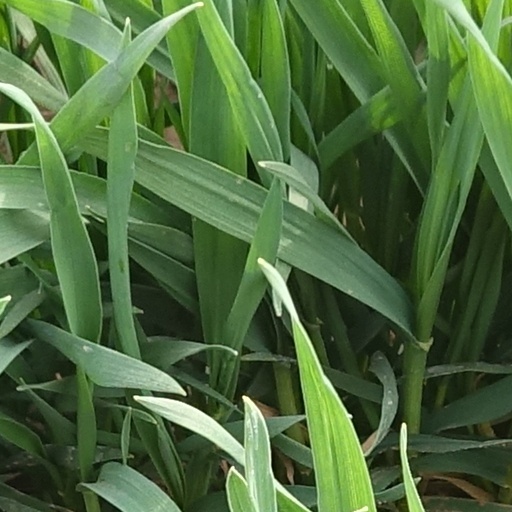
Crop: wheat